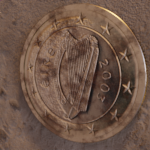
Coin value: 1euro
Country: ie
Edition: standard